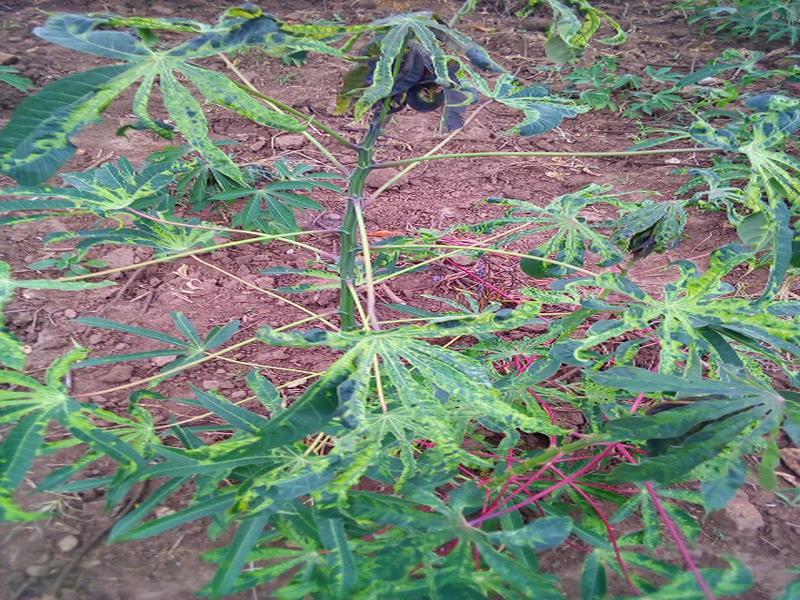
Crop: cassava
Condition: mosaic_disease